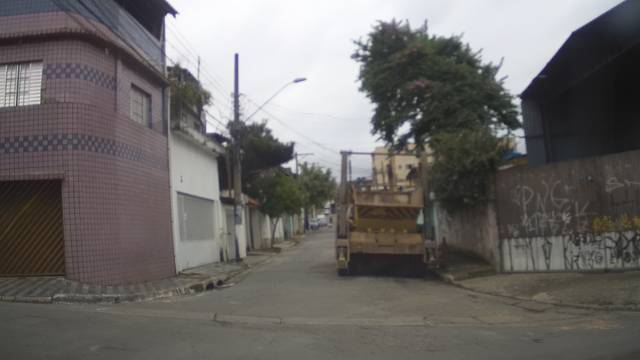
Region: Brazil
Coordinates: -23.474, -46.552